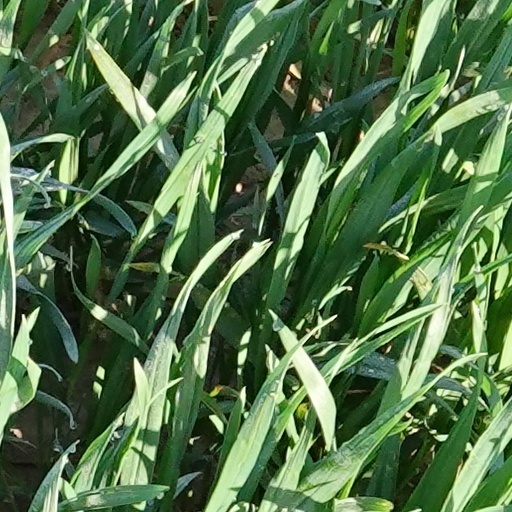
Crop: wheat